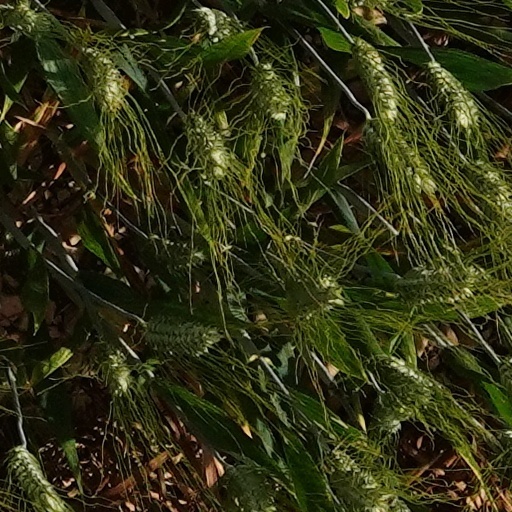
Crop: wheat